321st Field Artillery Regiment

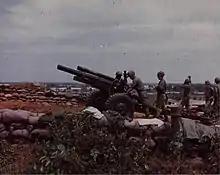
Gun Crew #3, Battery "A", 2nd Battalion, 321st Artillery, fires a 105mm howitzer at LZ Fat City, 22 February 1968

Beginning 8 May 1918, the regiment moved by train to Camp Mills, New York, and then shipped to Liverpool, England on the ship Cretic, arriving on 31 May 1918. After a brief stop, the regiment crossed the English Channel from Southampton to Le Havre, France and then moved by train to La Courtine. There, the 321st was fully equipped with 75mm guns and conducted two months of training, culminating in a brigade live fire.